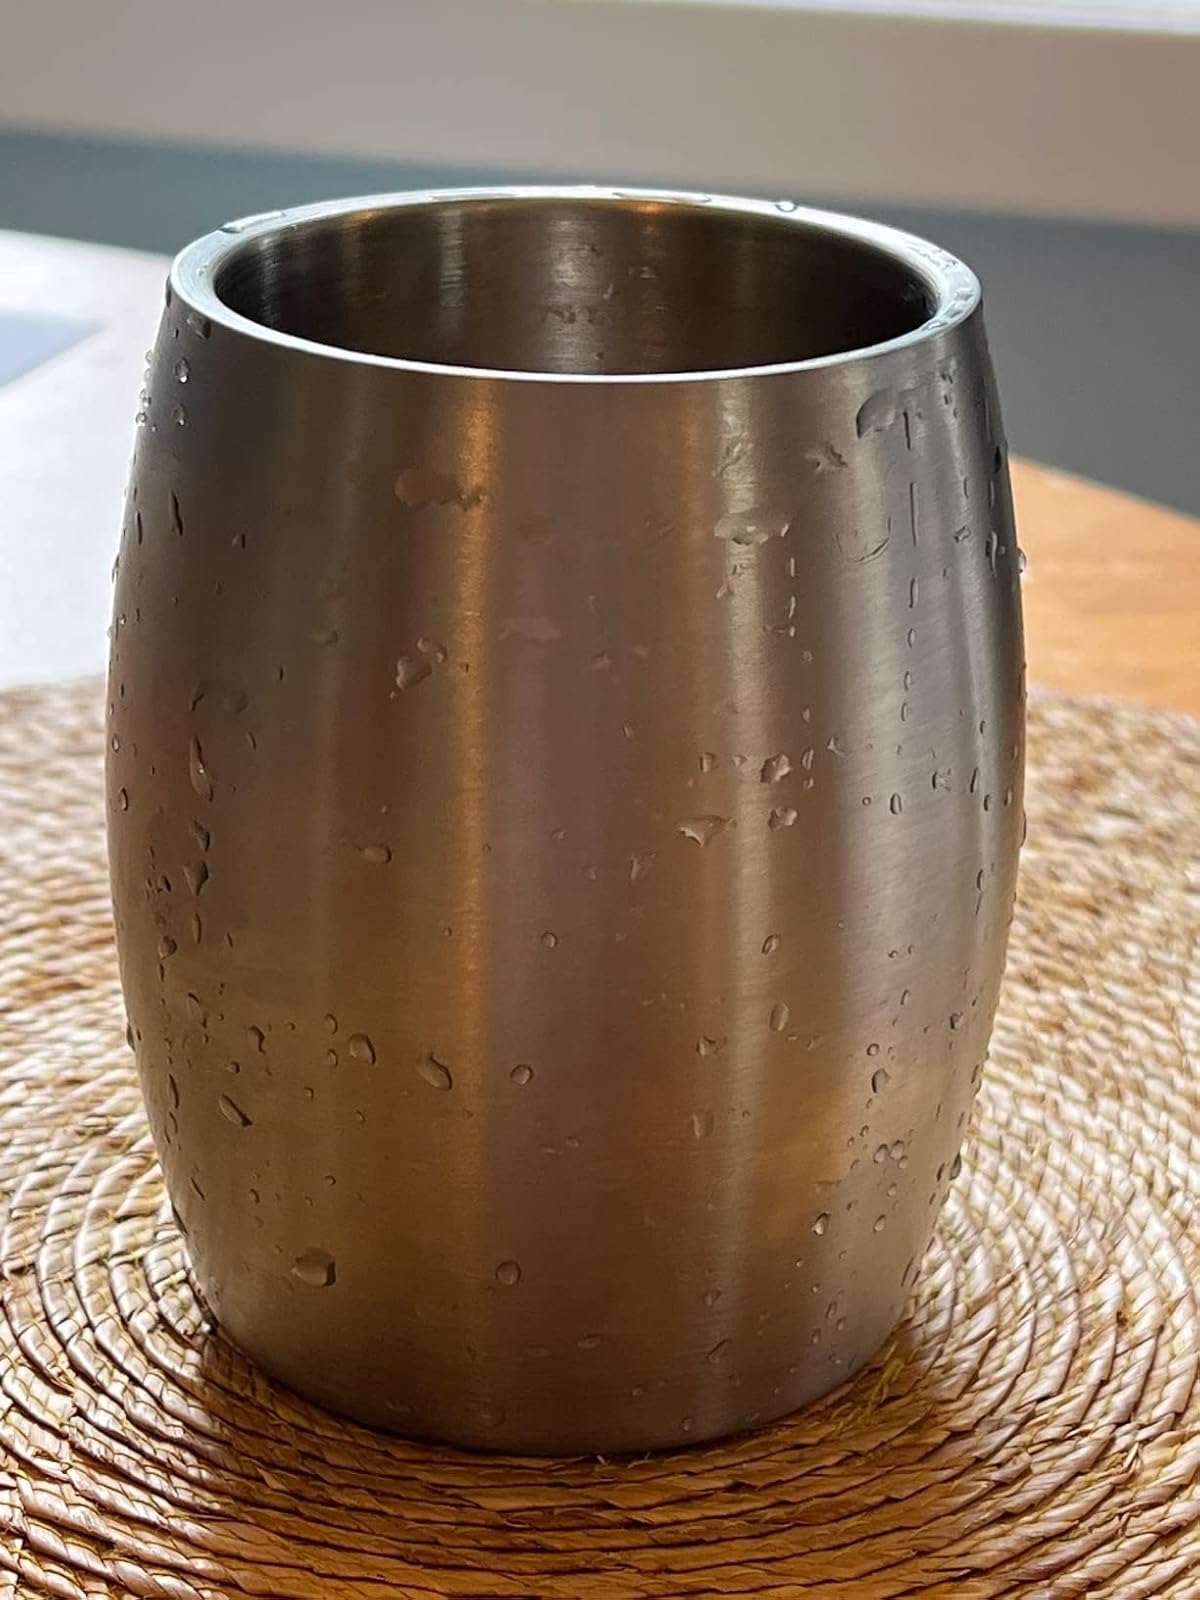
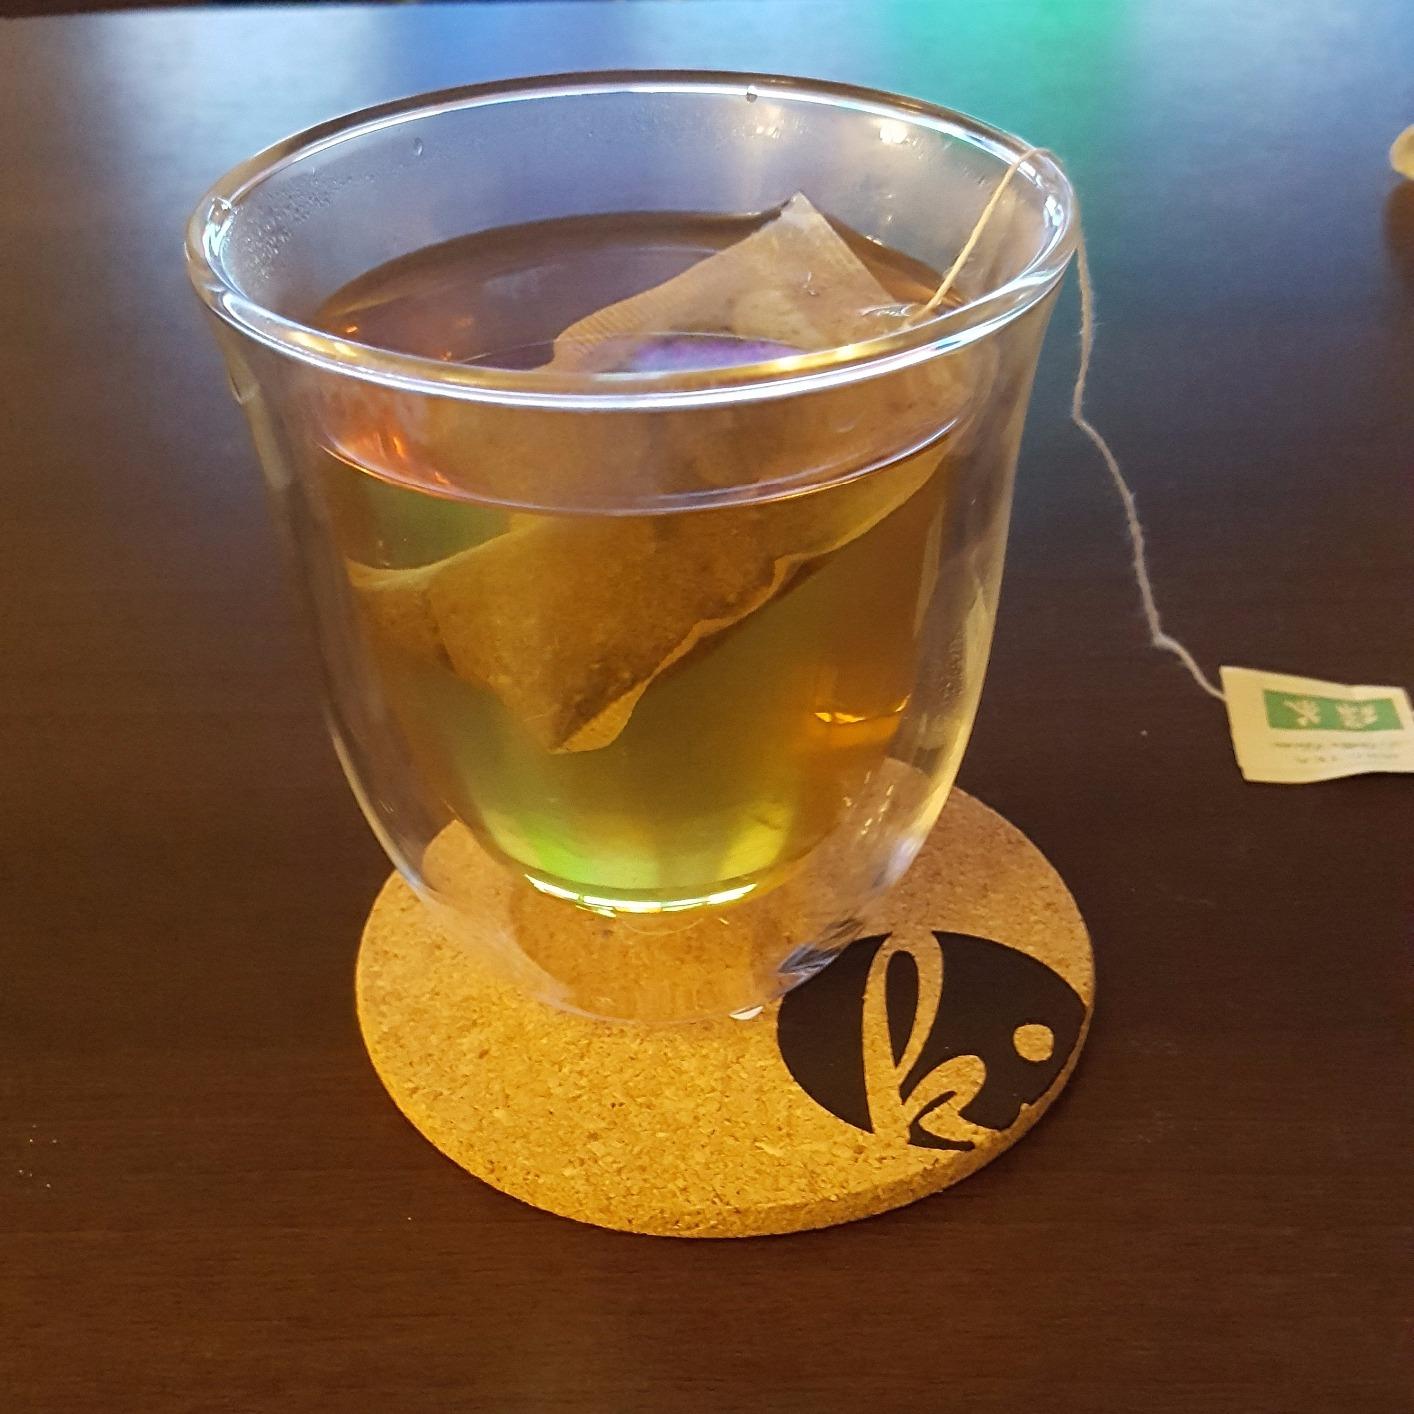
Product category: items_mug
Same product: no